Harris Tweed Authority

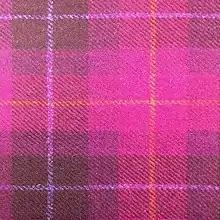
Harris Tweed cloth in vibrant pink plaid check

Since the formation of the Harris Tweed Association in 1909 there have been numerous legal challenges to the definition of genuine Harris Tweed. Great importance is placed on Harris Tweed to the fragile economy of the Outer Hebrides and its historic connection to the islands. However, the success of the industry has meant that competitors often try to imitate Harris Tweed or "pass off" other fabrics, made elsewhere, as genuine.